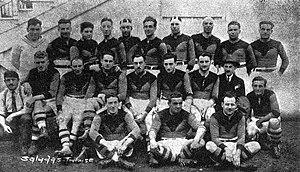
Le Racing Club de Narbonne, saison 1928-1929.
‌